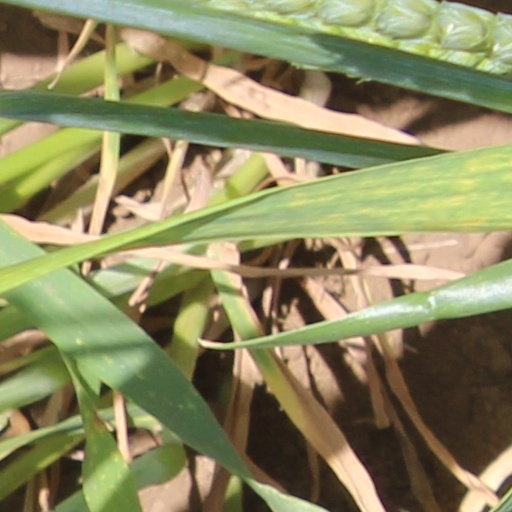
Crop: wheat